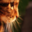
Label: cat